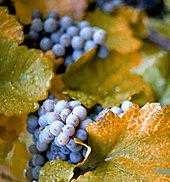
Label: Grapes